Chris Jericho

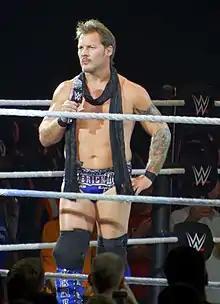
Jericho at a WWE event in September 2016

At SummerSlam, Jericho and Kevin Owens defeated Enzo and Cass. Both wrestlers began an alliance, allowing Owens to win the WWE Universal Championship.